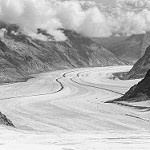
Label: B & W